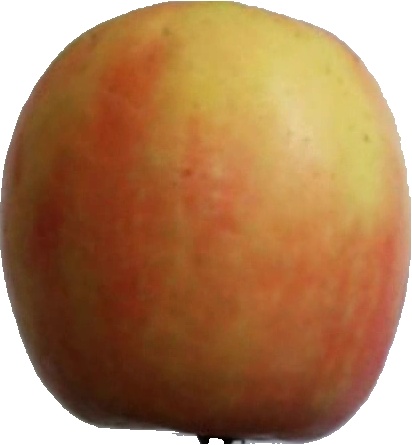
Label: apple_pink_lady_1